Luis Enrique Erro

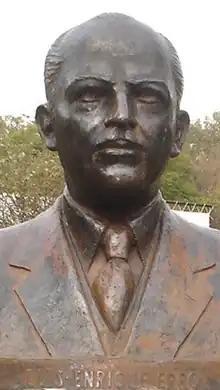
Bust at the Instituto Politécnico Nacional

Luis Enrique Erro Soler (7 January 1897 – 18 January 1955) was a Mexican astronomer, politician, and educational reformer.